Whitworth Hall Country Park

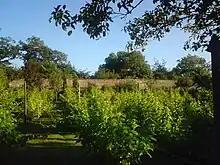
The Vineyard

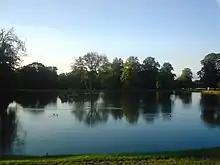
The Lake

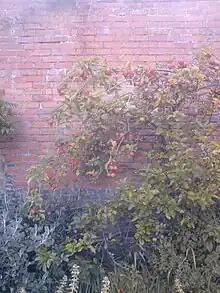
Apples grow up the wall of the garden

Whitworth Hall Country Park is a parkland based set in from Durham in England, which rests on the outskirts of the town of Spennymoor in County Durham.